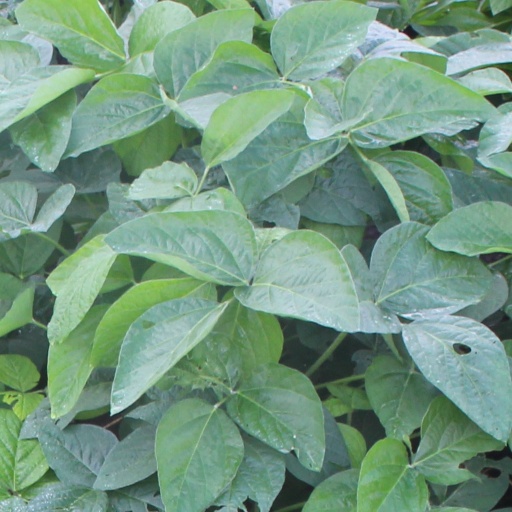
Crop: soybean